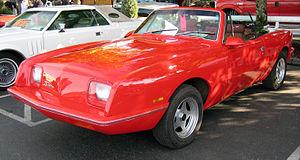
"La Studebaker Avanti est un coupé de luxe fabriqué et commercialisés par Studebaker Corporation entre juin 1962 et décembre 1963. Le constructeur présentait l'Avanti comme ""La seule voiture de série américaine à hautes performances pour quatre passagers"".